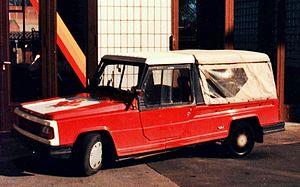
La Renault Rodéo est un véhicule découvrable tous chemins, conçu par la société ACL et commercialisé par le constructeur français Renault.